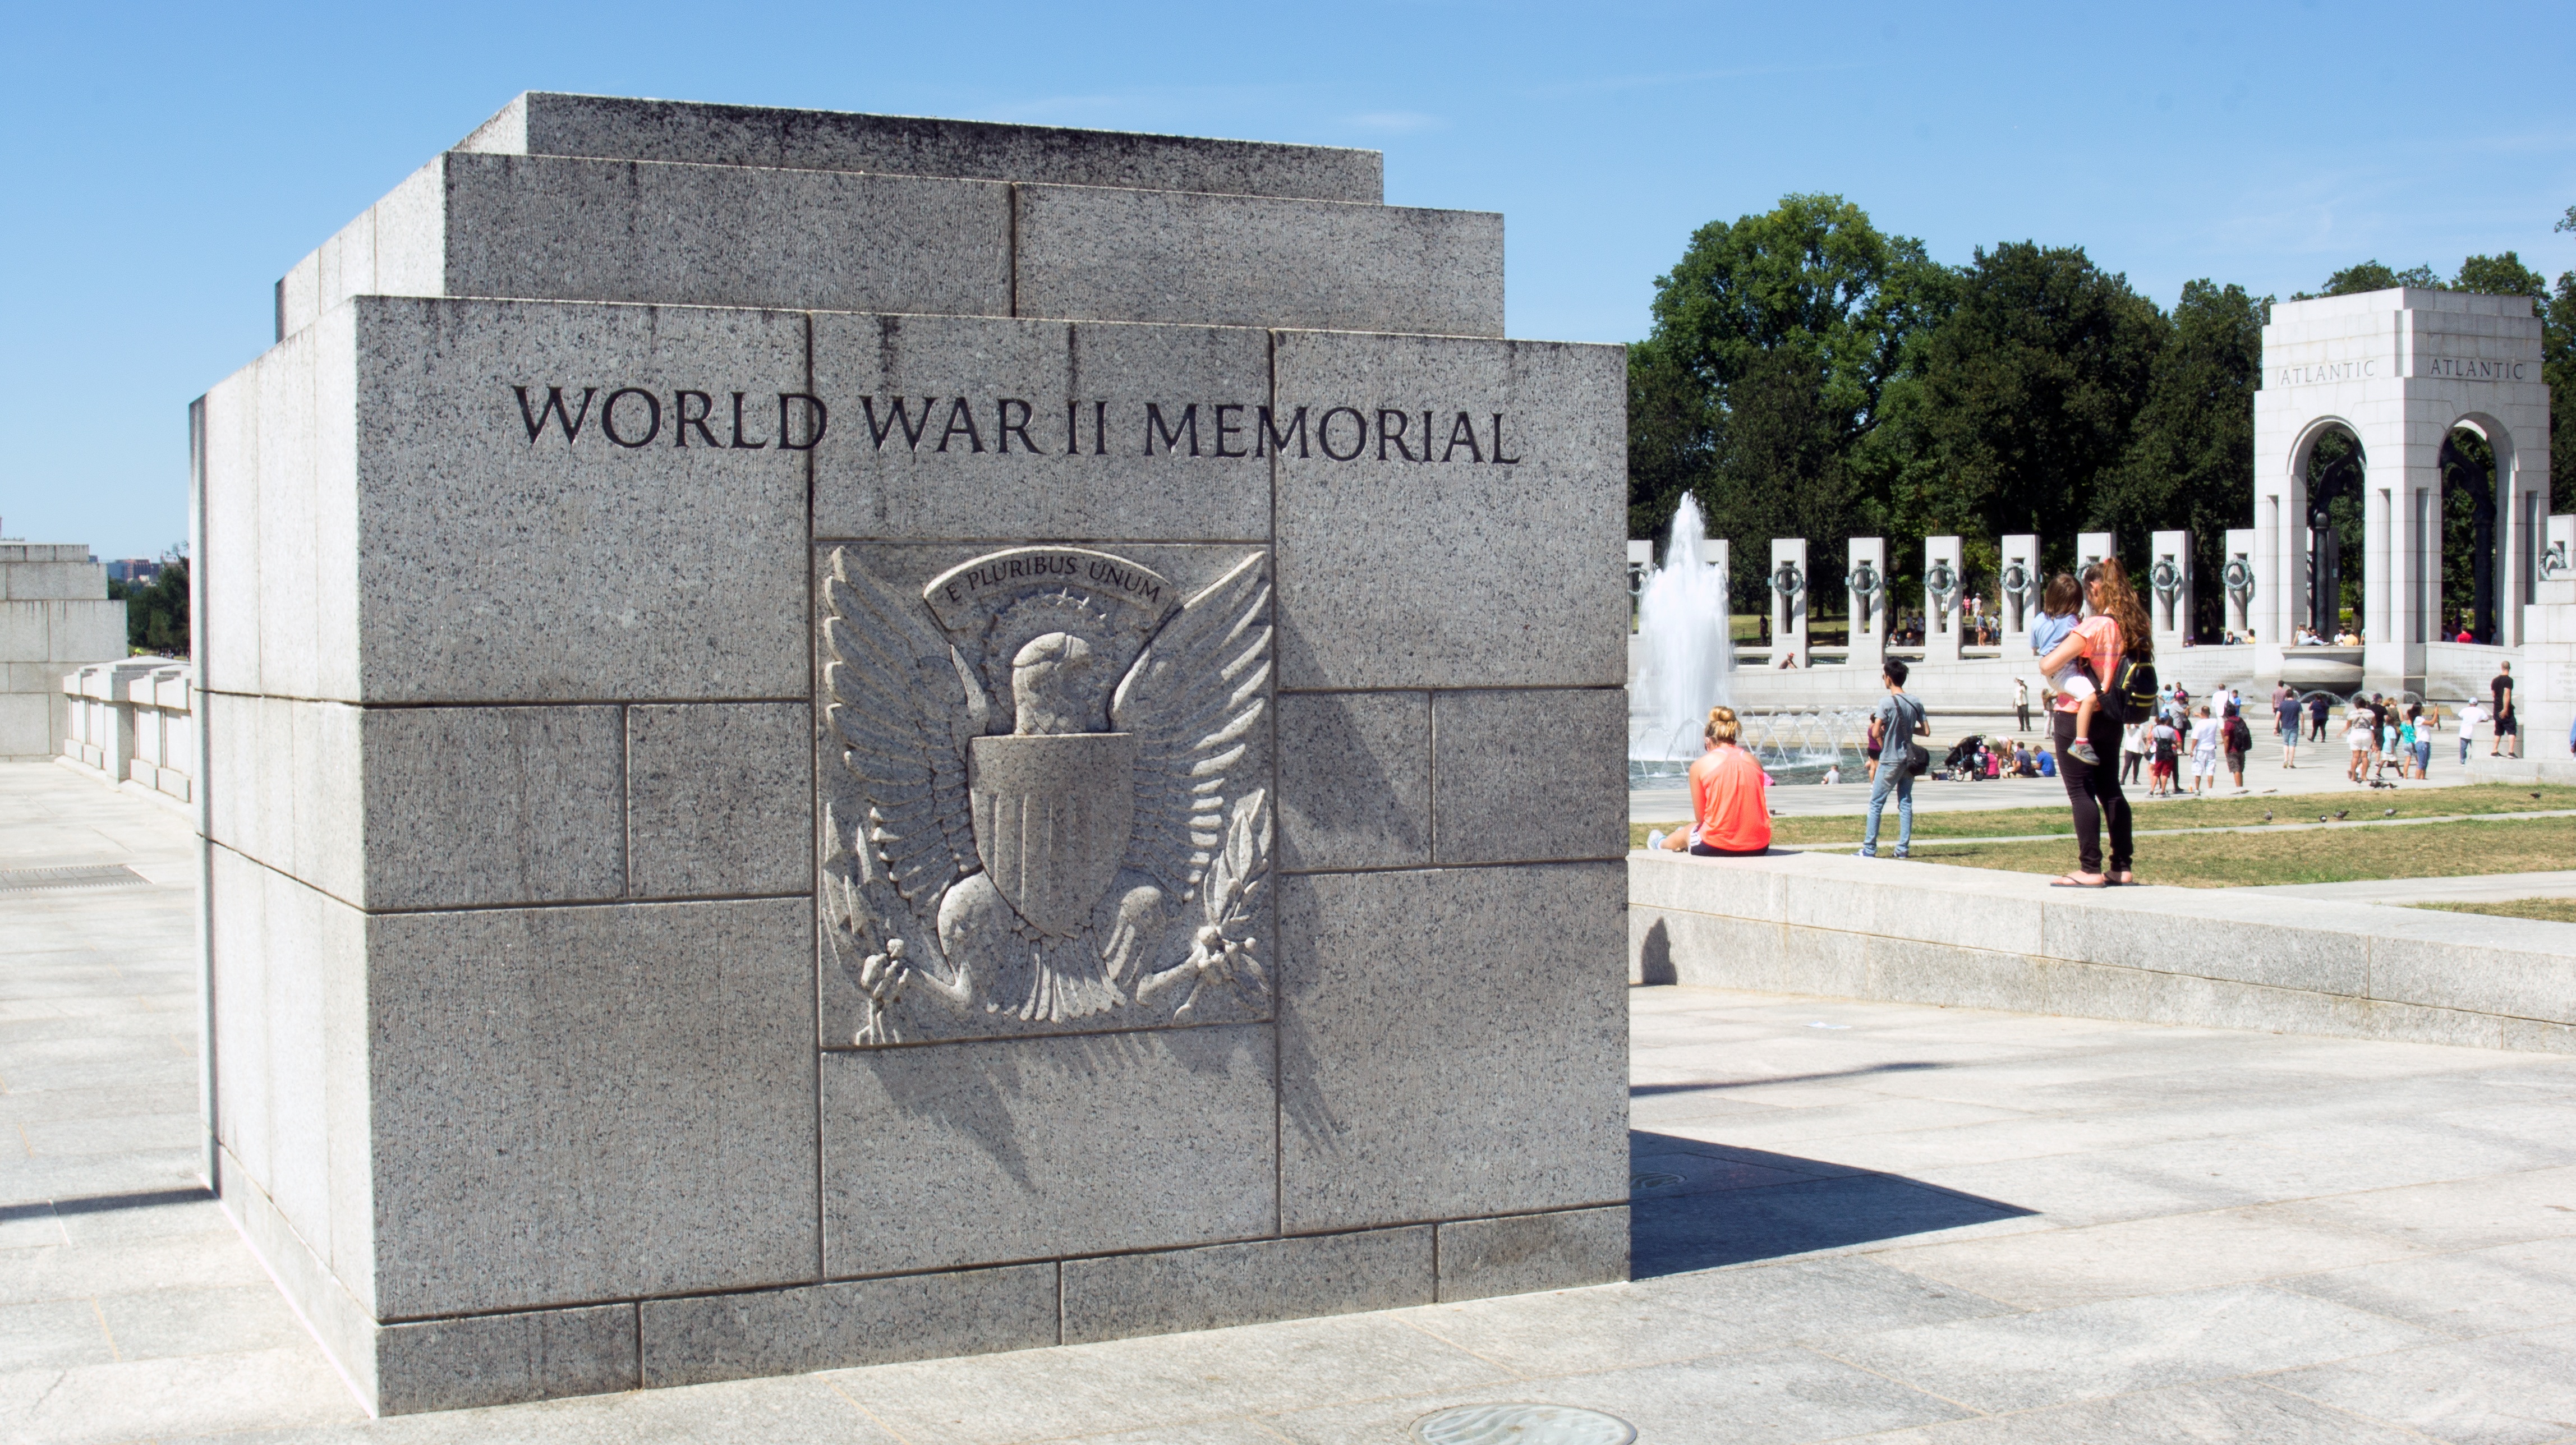
monument, world, washington, dc, memorial, war, marble, wwii, ii, remembrance